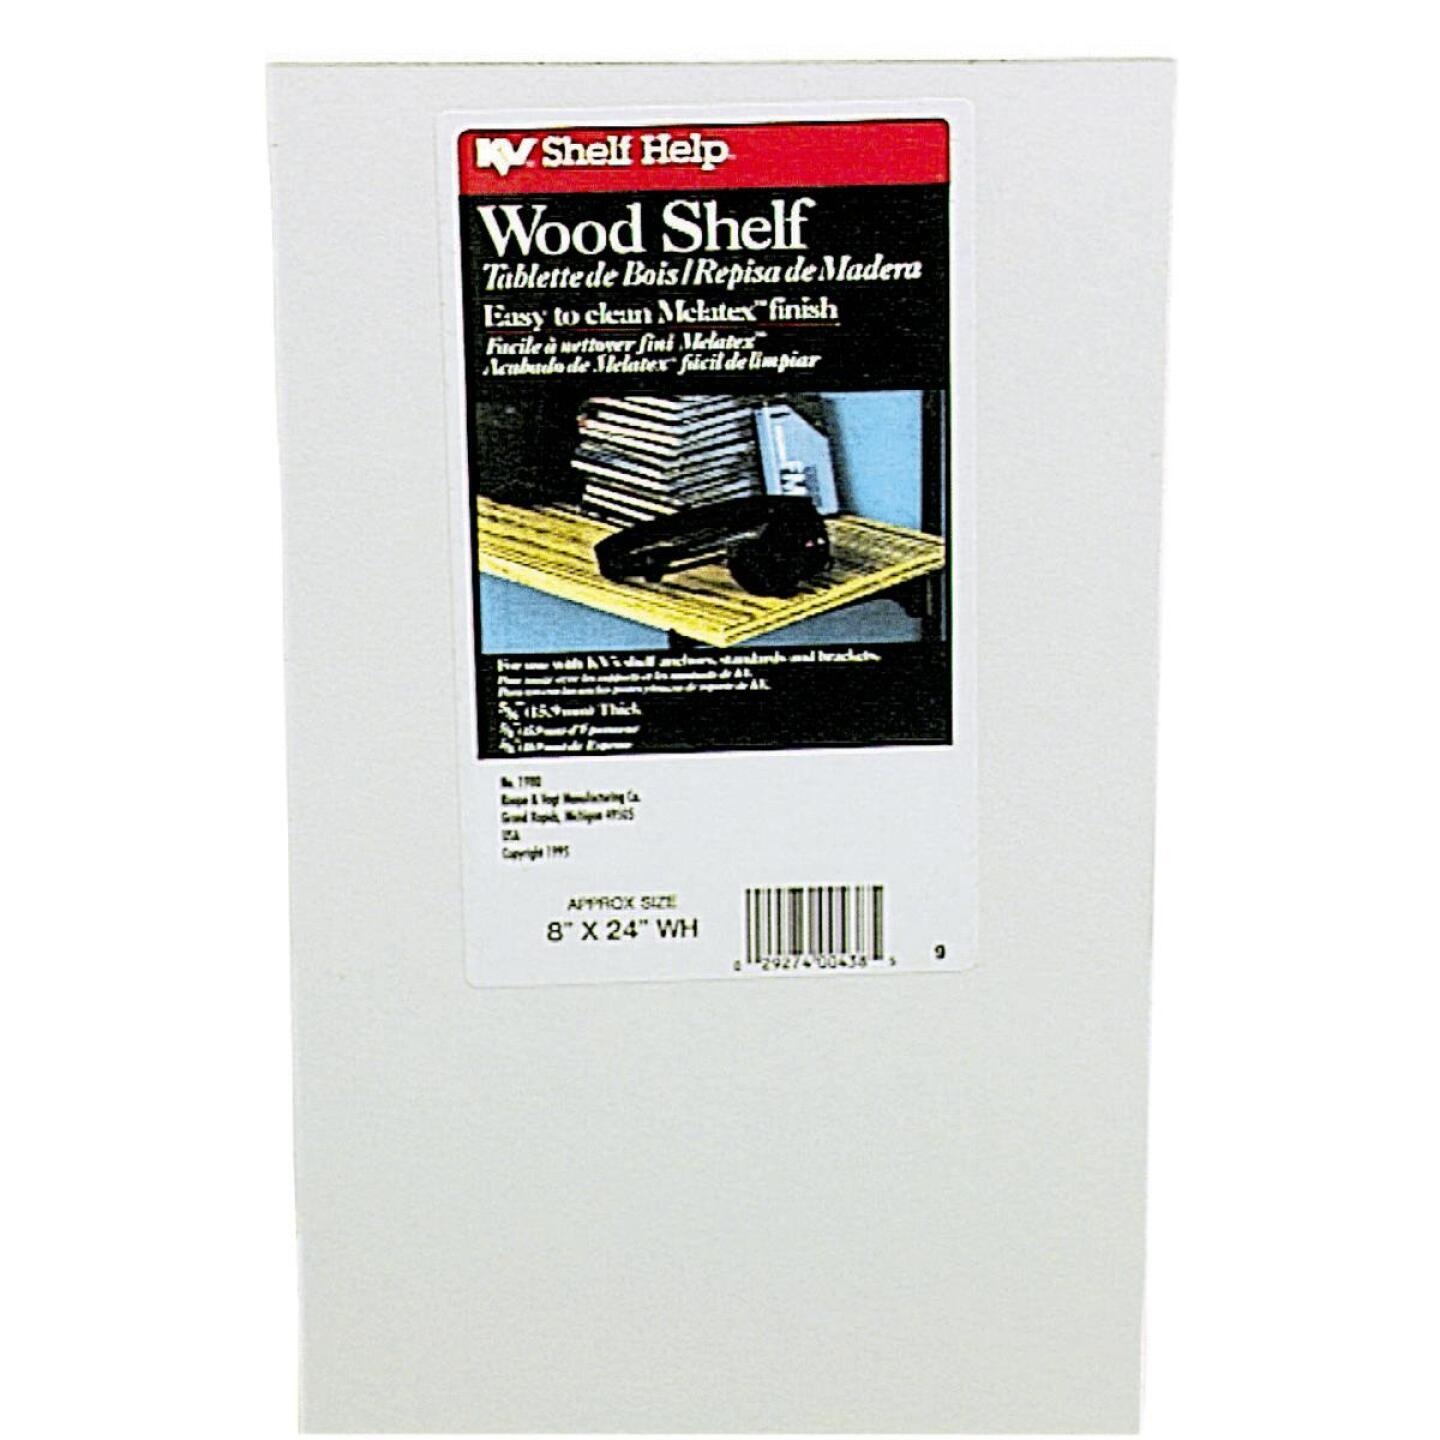
Knape & Vogt 8 In. x 24 In. White All-Purpose Shelf
Shelves are ideal for storage and display needs. Made of heavy-duty 5/8 In. particle board with a durable finish. Scratch-resistant, stain-resistant, and easy-to-clean. When properly installed will hold up to 200 Lb.
Brand: Knape & Vogt
Category: Furniture > Shelving > Wall Shelves & Ledges